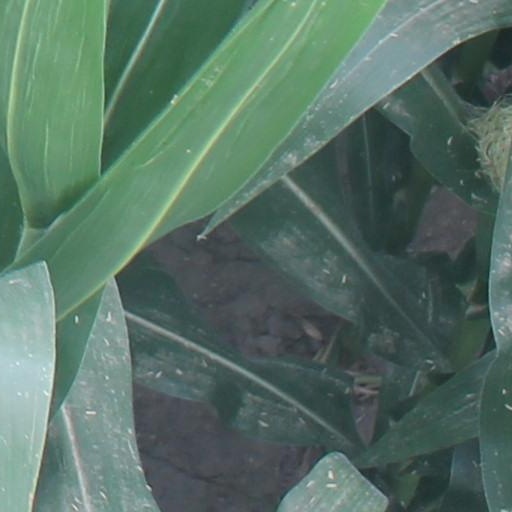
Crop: maize; corn